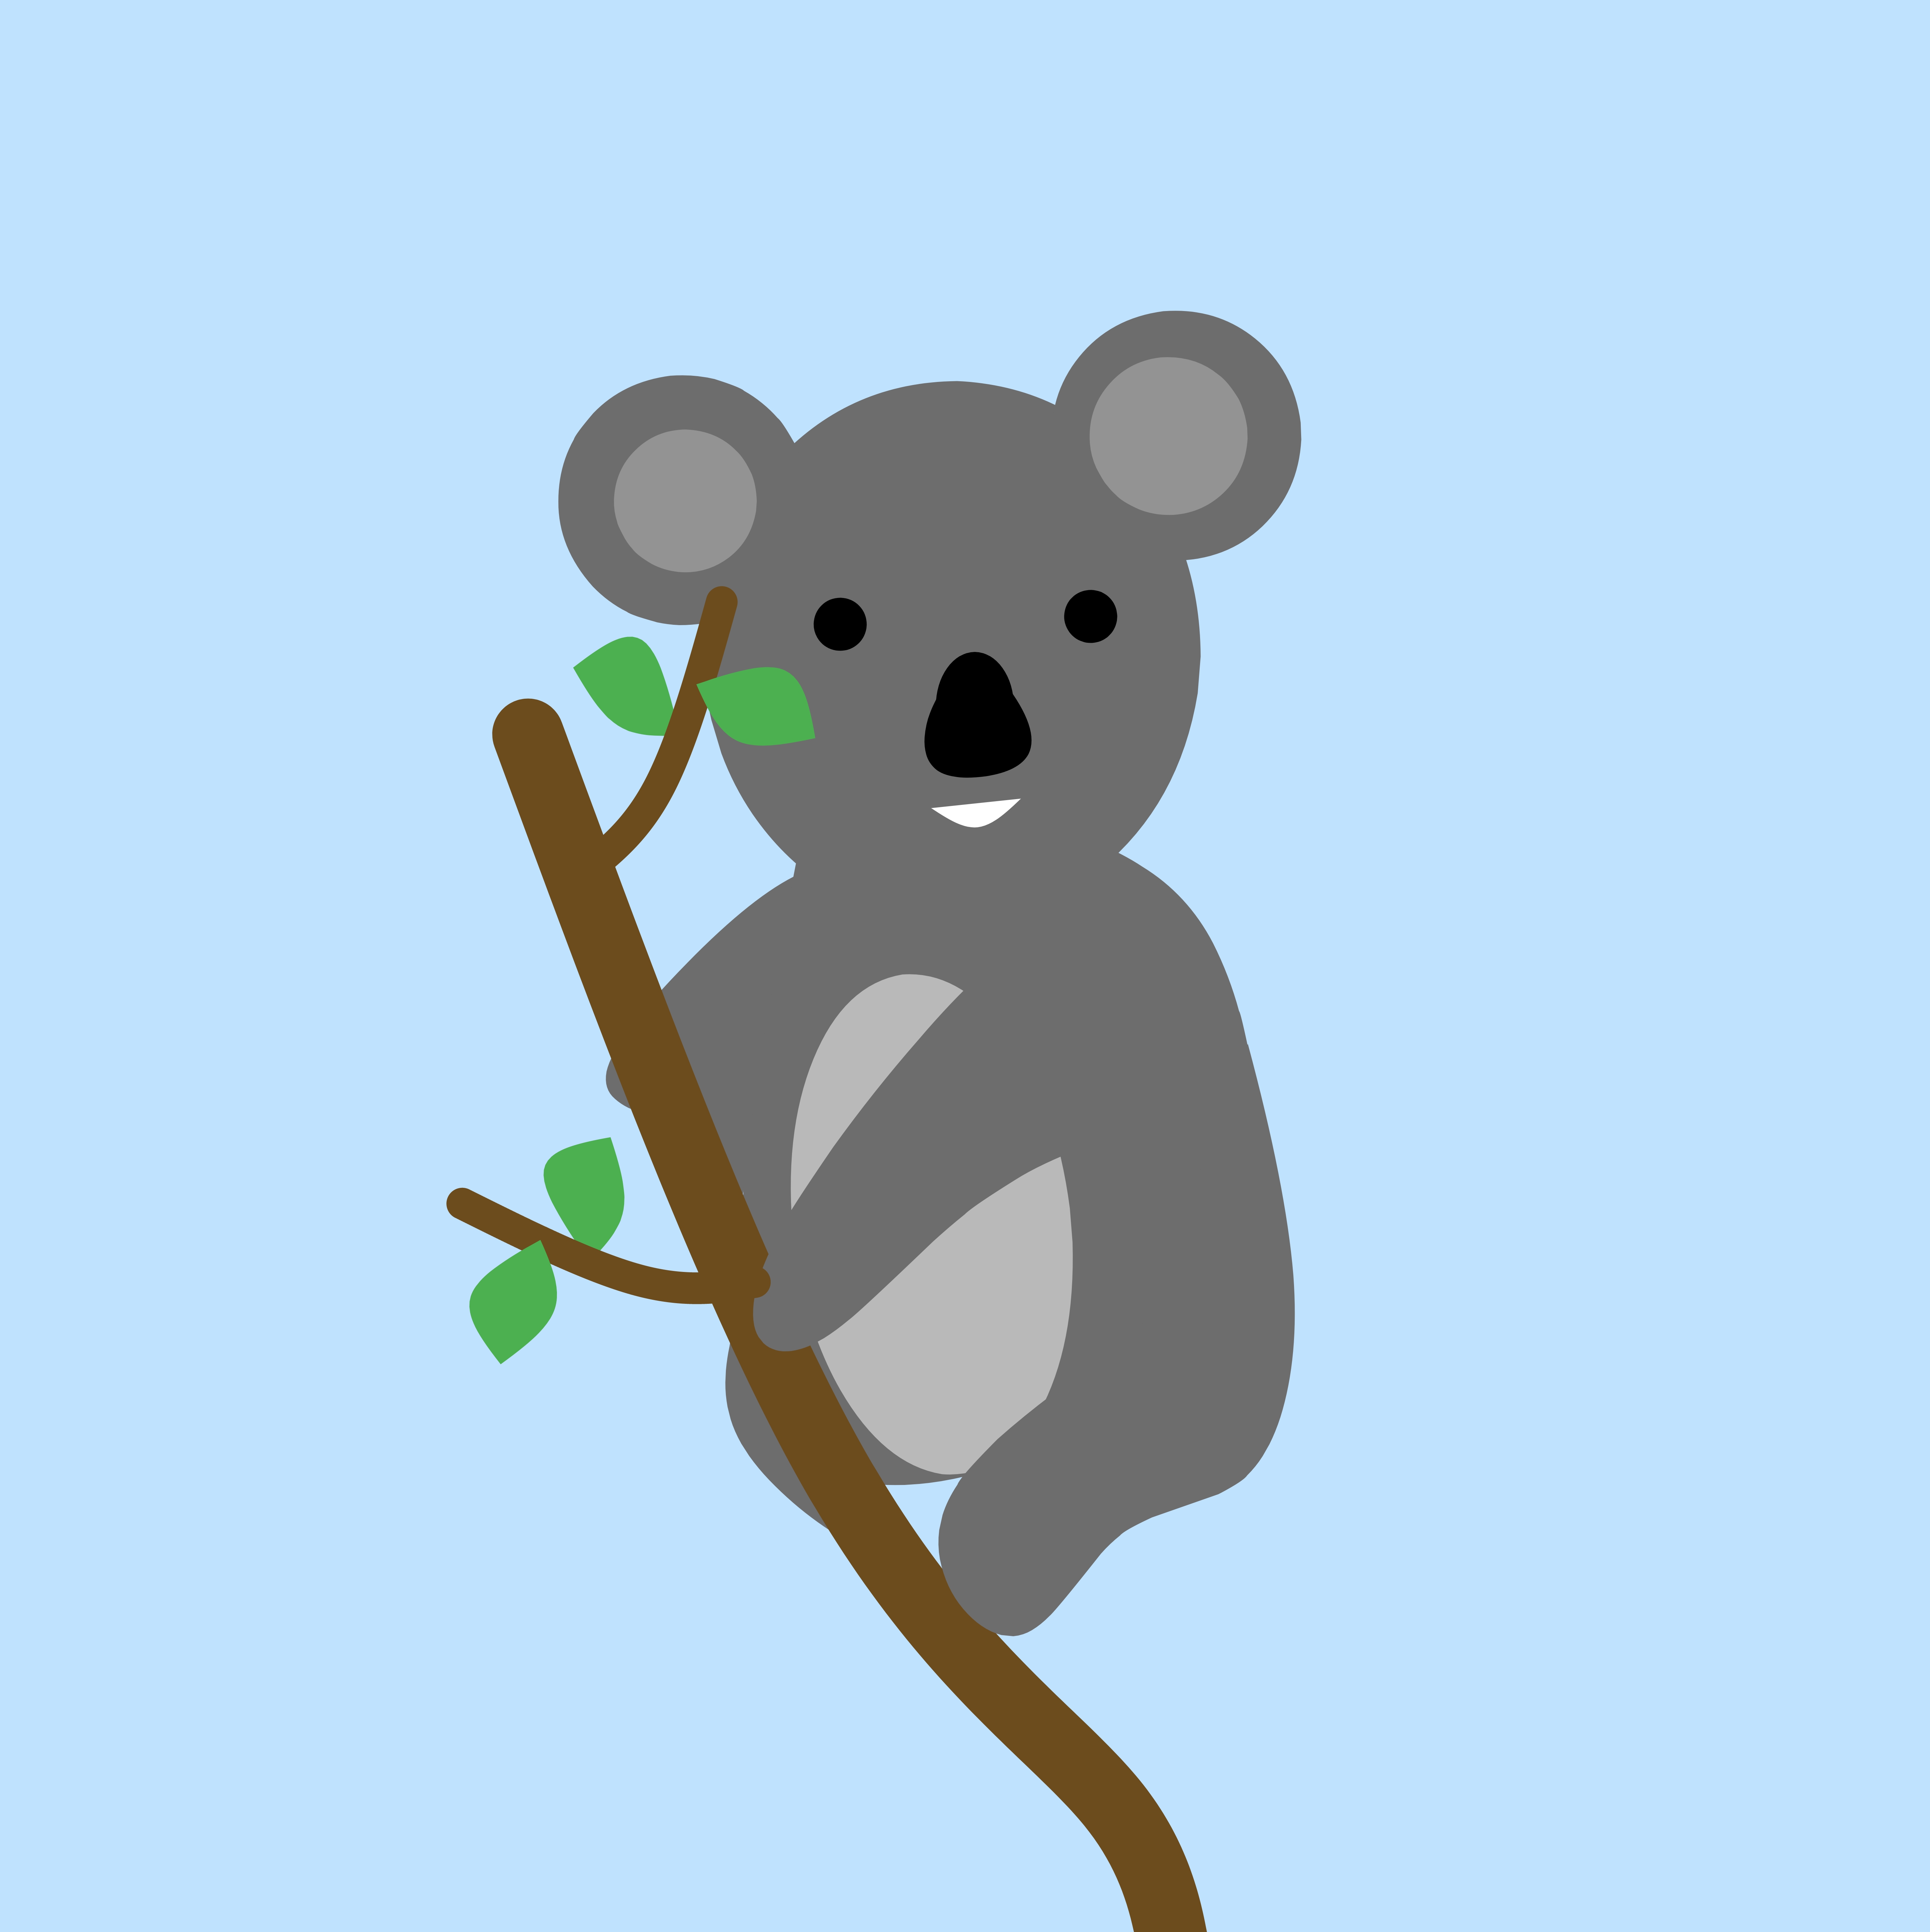
koala, eucalyptus, animal, bear, climbing, tree, nature, australia, eucalyptus tree, koala bear, sitting, tree branch, zoo, jungle, mammal, cartoon, character, wildlife, mouse, marsupial, illustration, muridae, art, clip art, animation, pest, rat